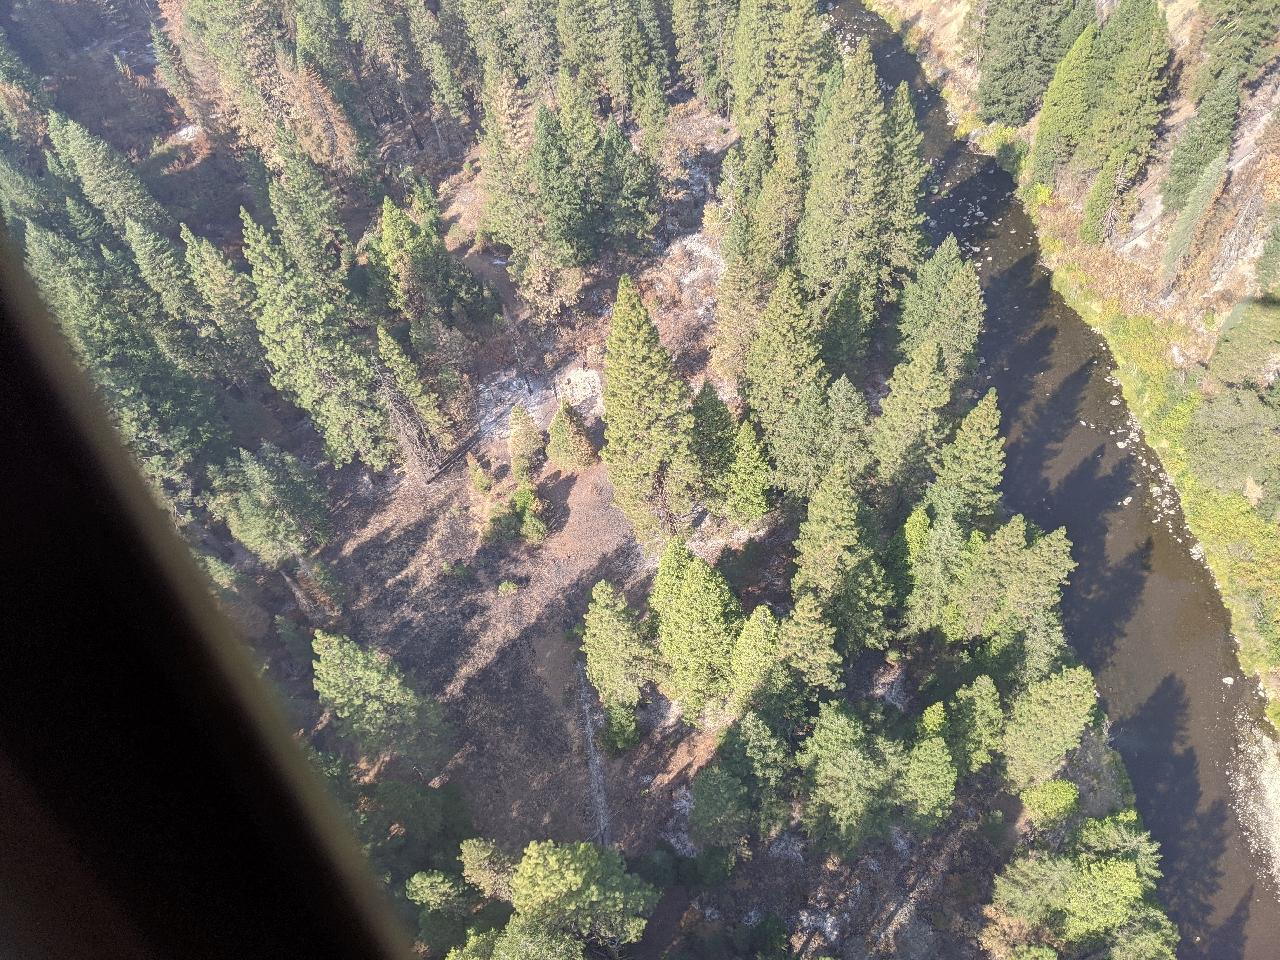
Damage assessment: destroyed